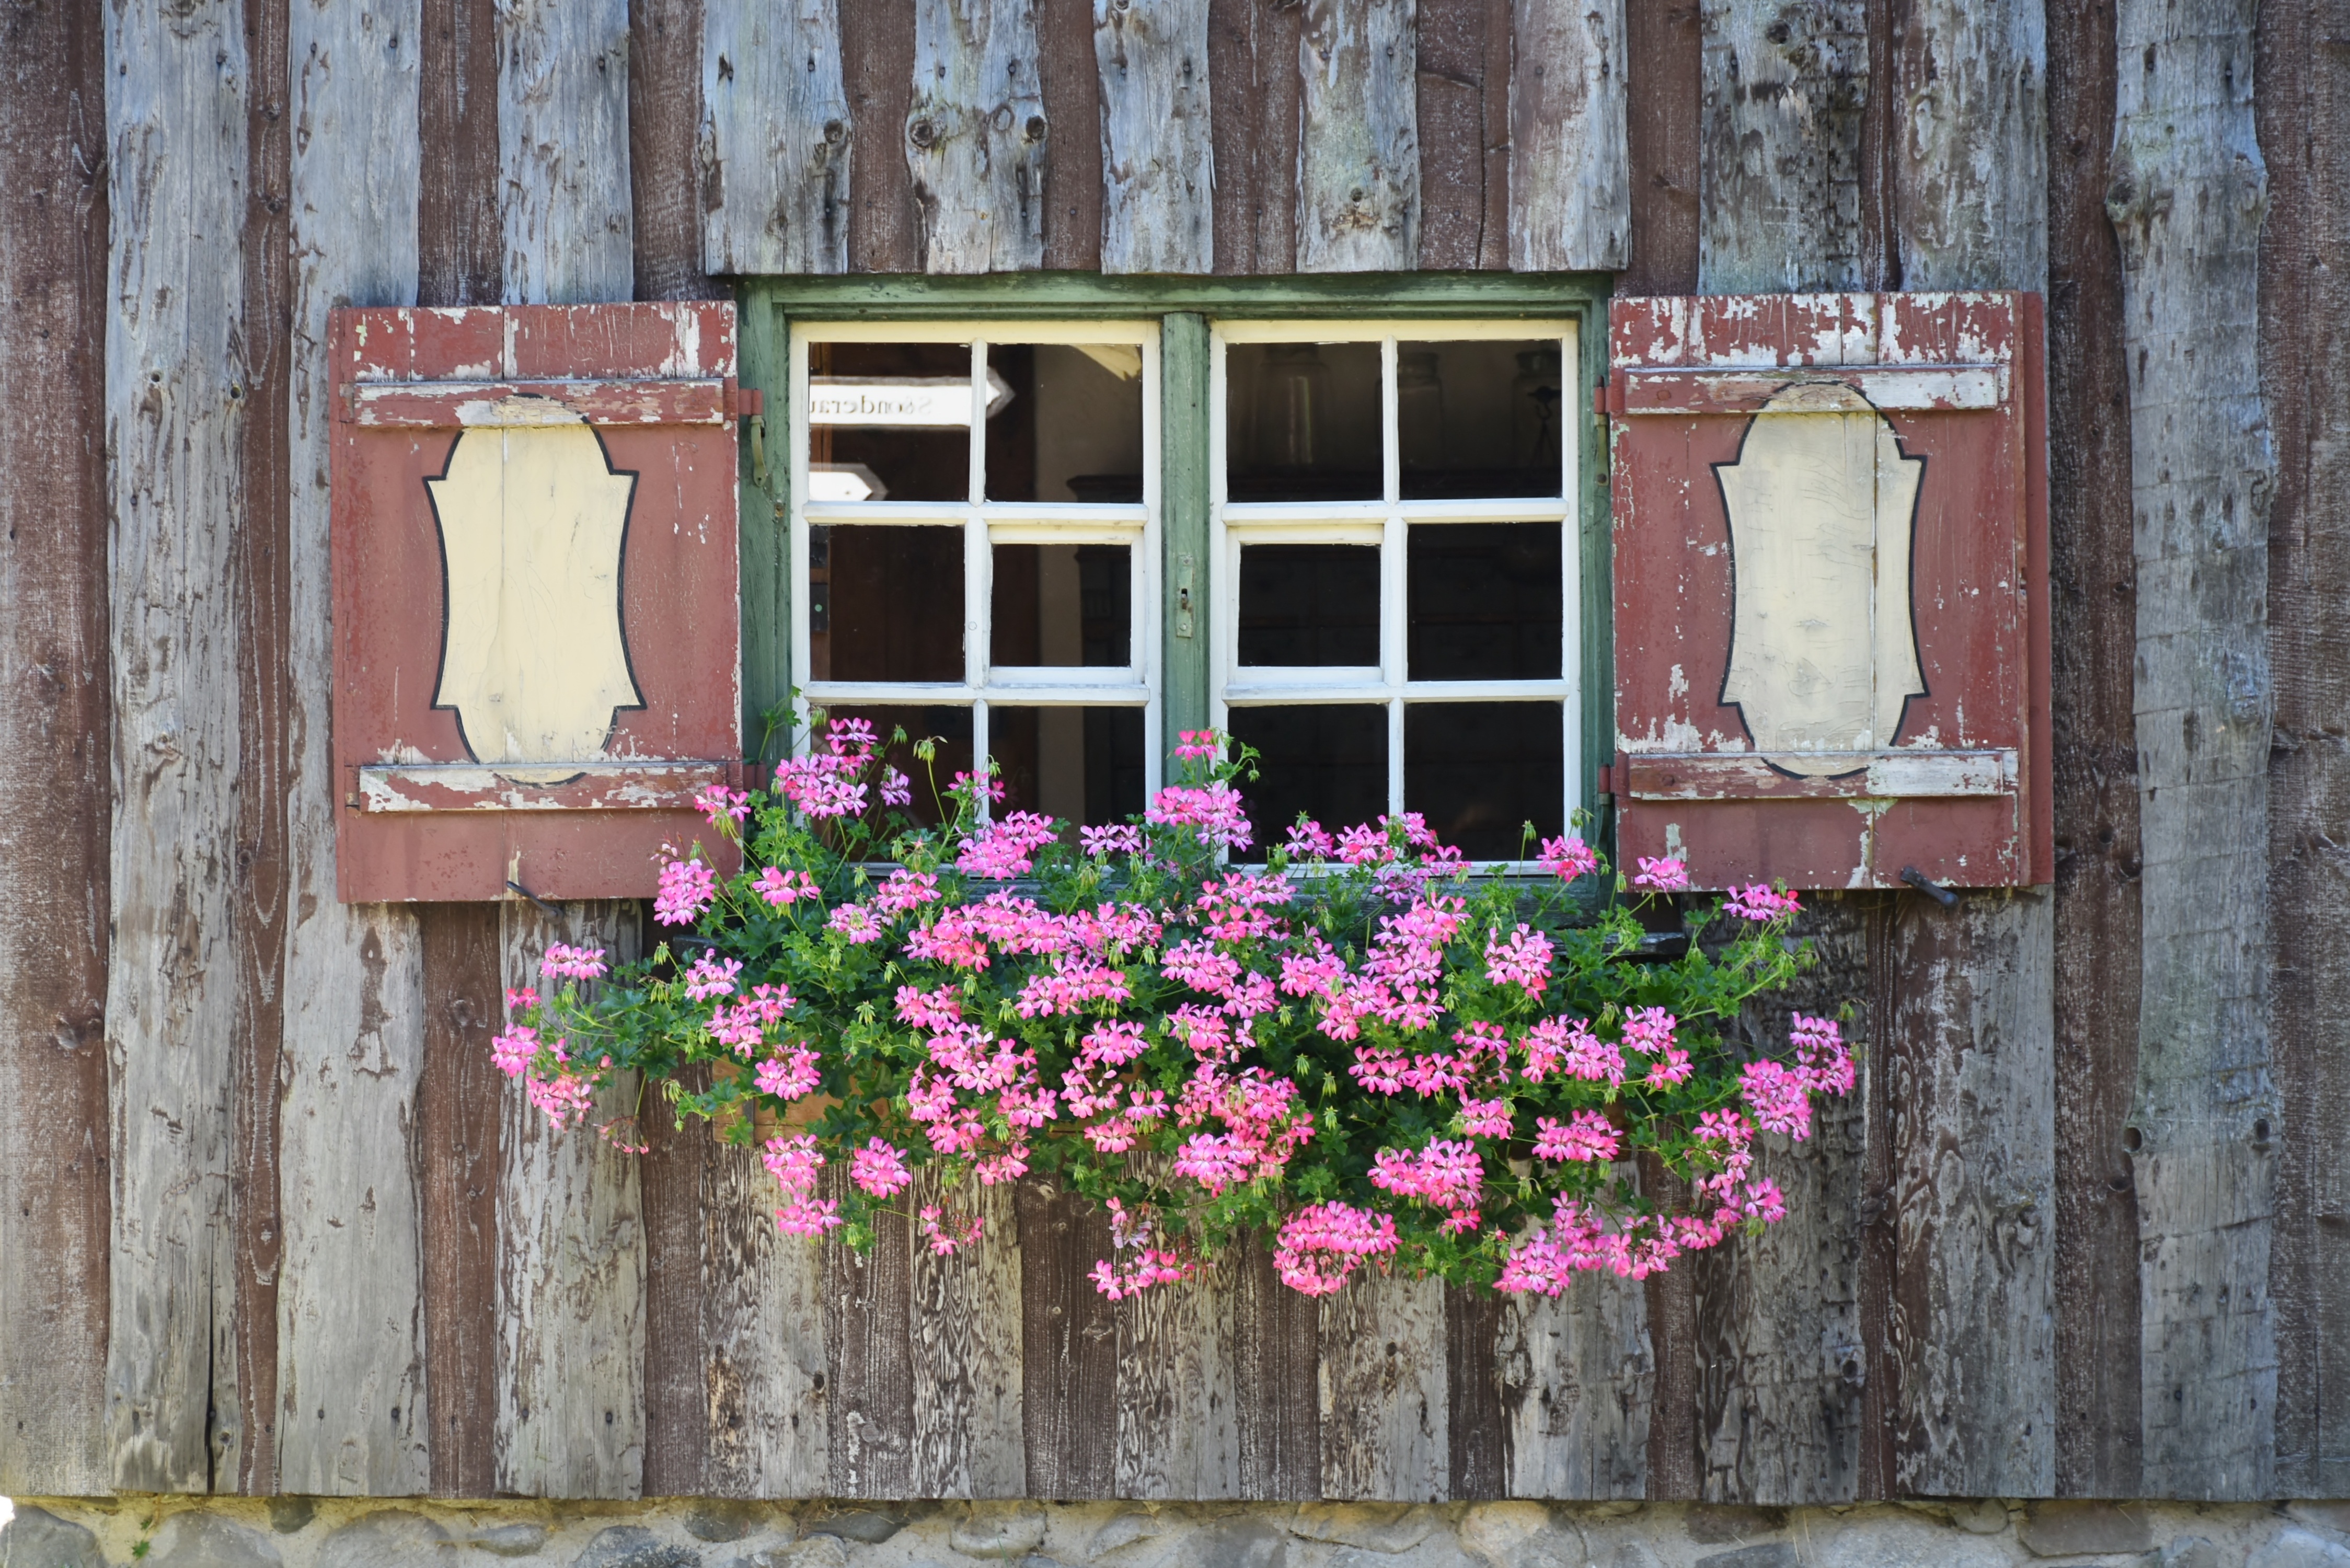
blossom, wood, house, flower, bloom, window, wall, rustic, spring, cottage, color, facade, pink, flora, flowers, wooden